Mars Orbiter Laser Altimeter

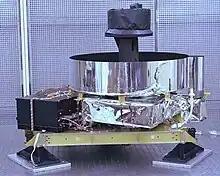
The MOLA instrument.

Above is a pole-to-pole view of Martian topography from the first MOLA global topographic model [Smith et al., Science, 1999]. The slice runs from the north pole (left) to the south pole (right) along the 0° longitude line. The figure highlights the pole-to-pole slope of 0.036°, such that the south pole has a higher elevation than the north pole from NASA Goddard Flight Center web site.